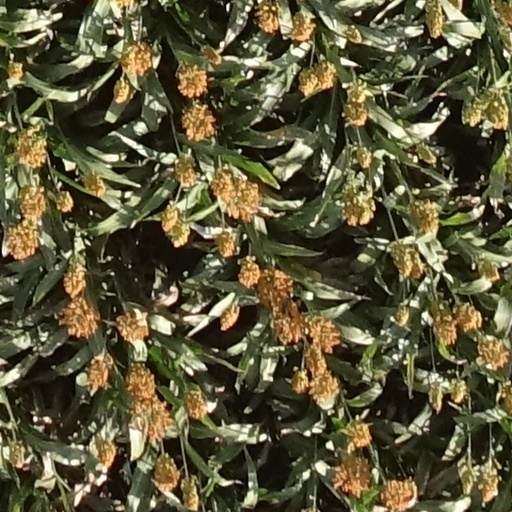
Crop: sorghum